Imperial Roman army

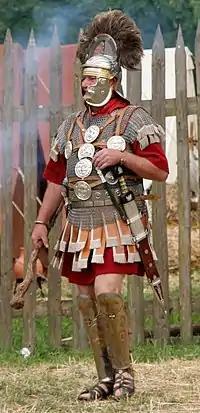
Historical re-enactor wearing replica equipment of a late 1st-century centurion

From about 218 BC onwards, the Republican army's slingers were exclusively mercenaries from the Balearic Islands, which had nurtured a strong indigenous tradition of slinging from prehistoric times. As a result, in classical Latin, "Baleares" (literally "inhabitants of the Balearic Islands") became an alternative word for "slingers" ("funditores", from "funda" = "sling": It. "fionda", Fr. "fronde"). Because of this, it is uncertain whether most of the imperial army's slingers continued to be drawn from the Balearics themselves, or, like archers, derived mainly from other regions.